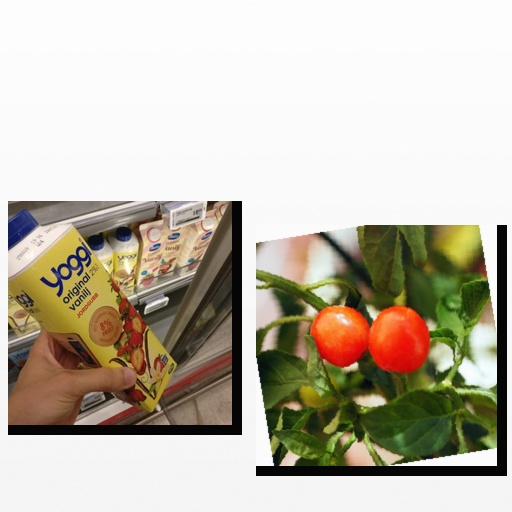
Food items: chili_pepper, strawberry_yoghurt